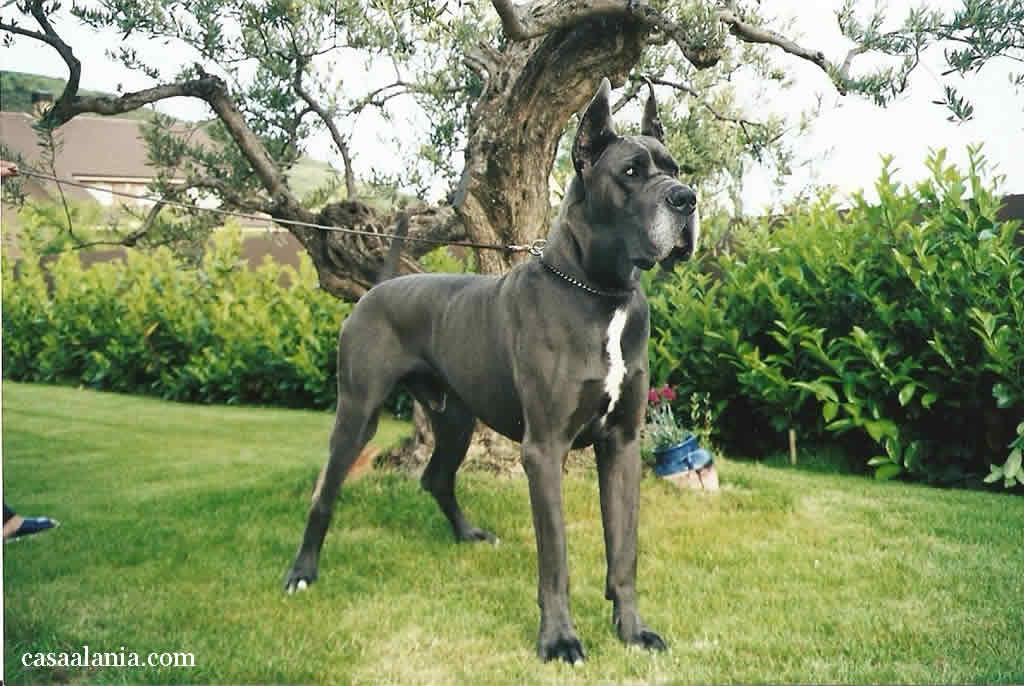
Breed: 206-n000035-Great_Dane